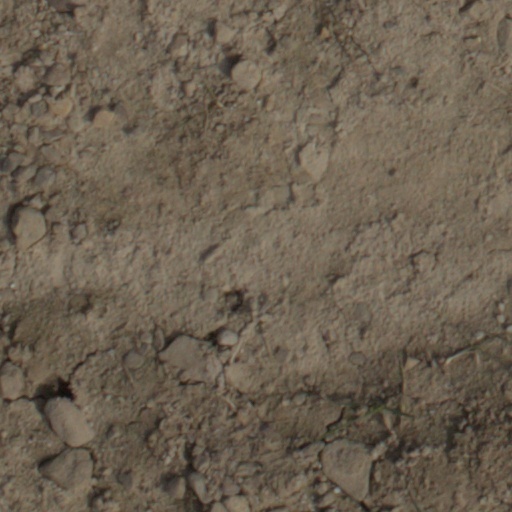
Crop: wheat